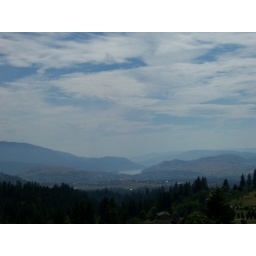
kalamalka lake in the back ground and my home town close by